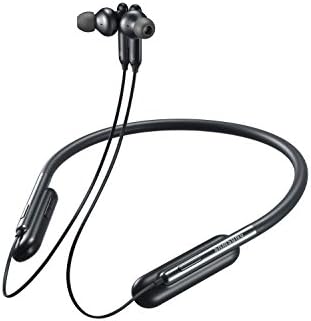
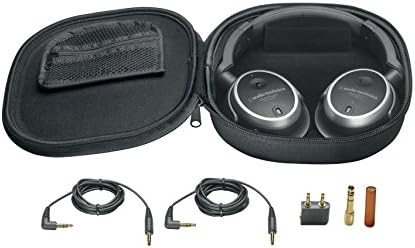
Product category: headphones
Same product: no